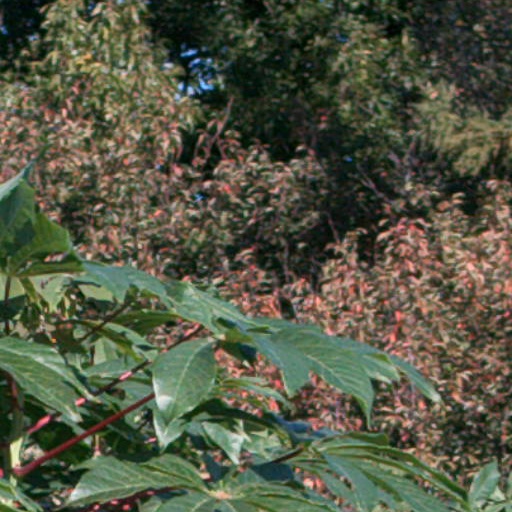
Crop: cassava